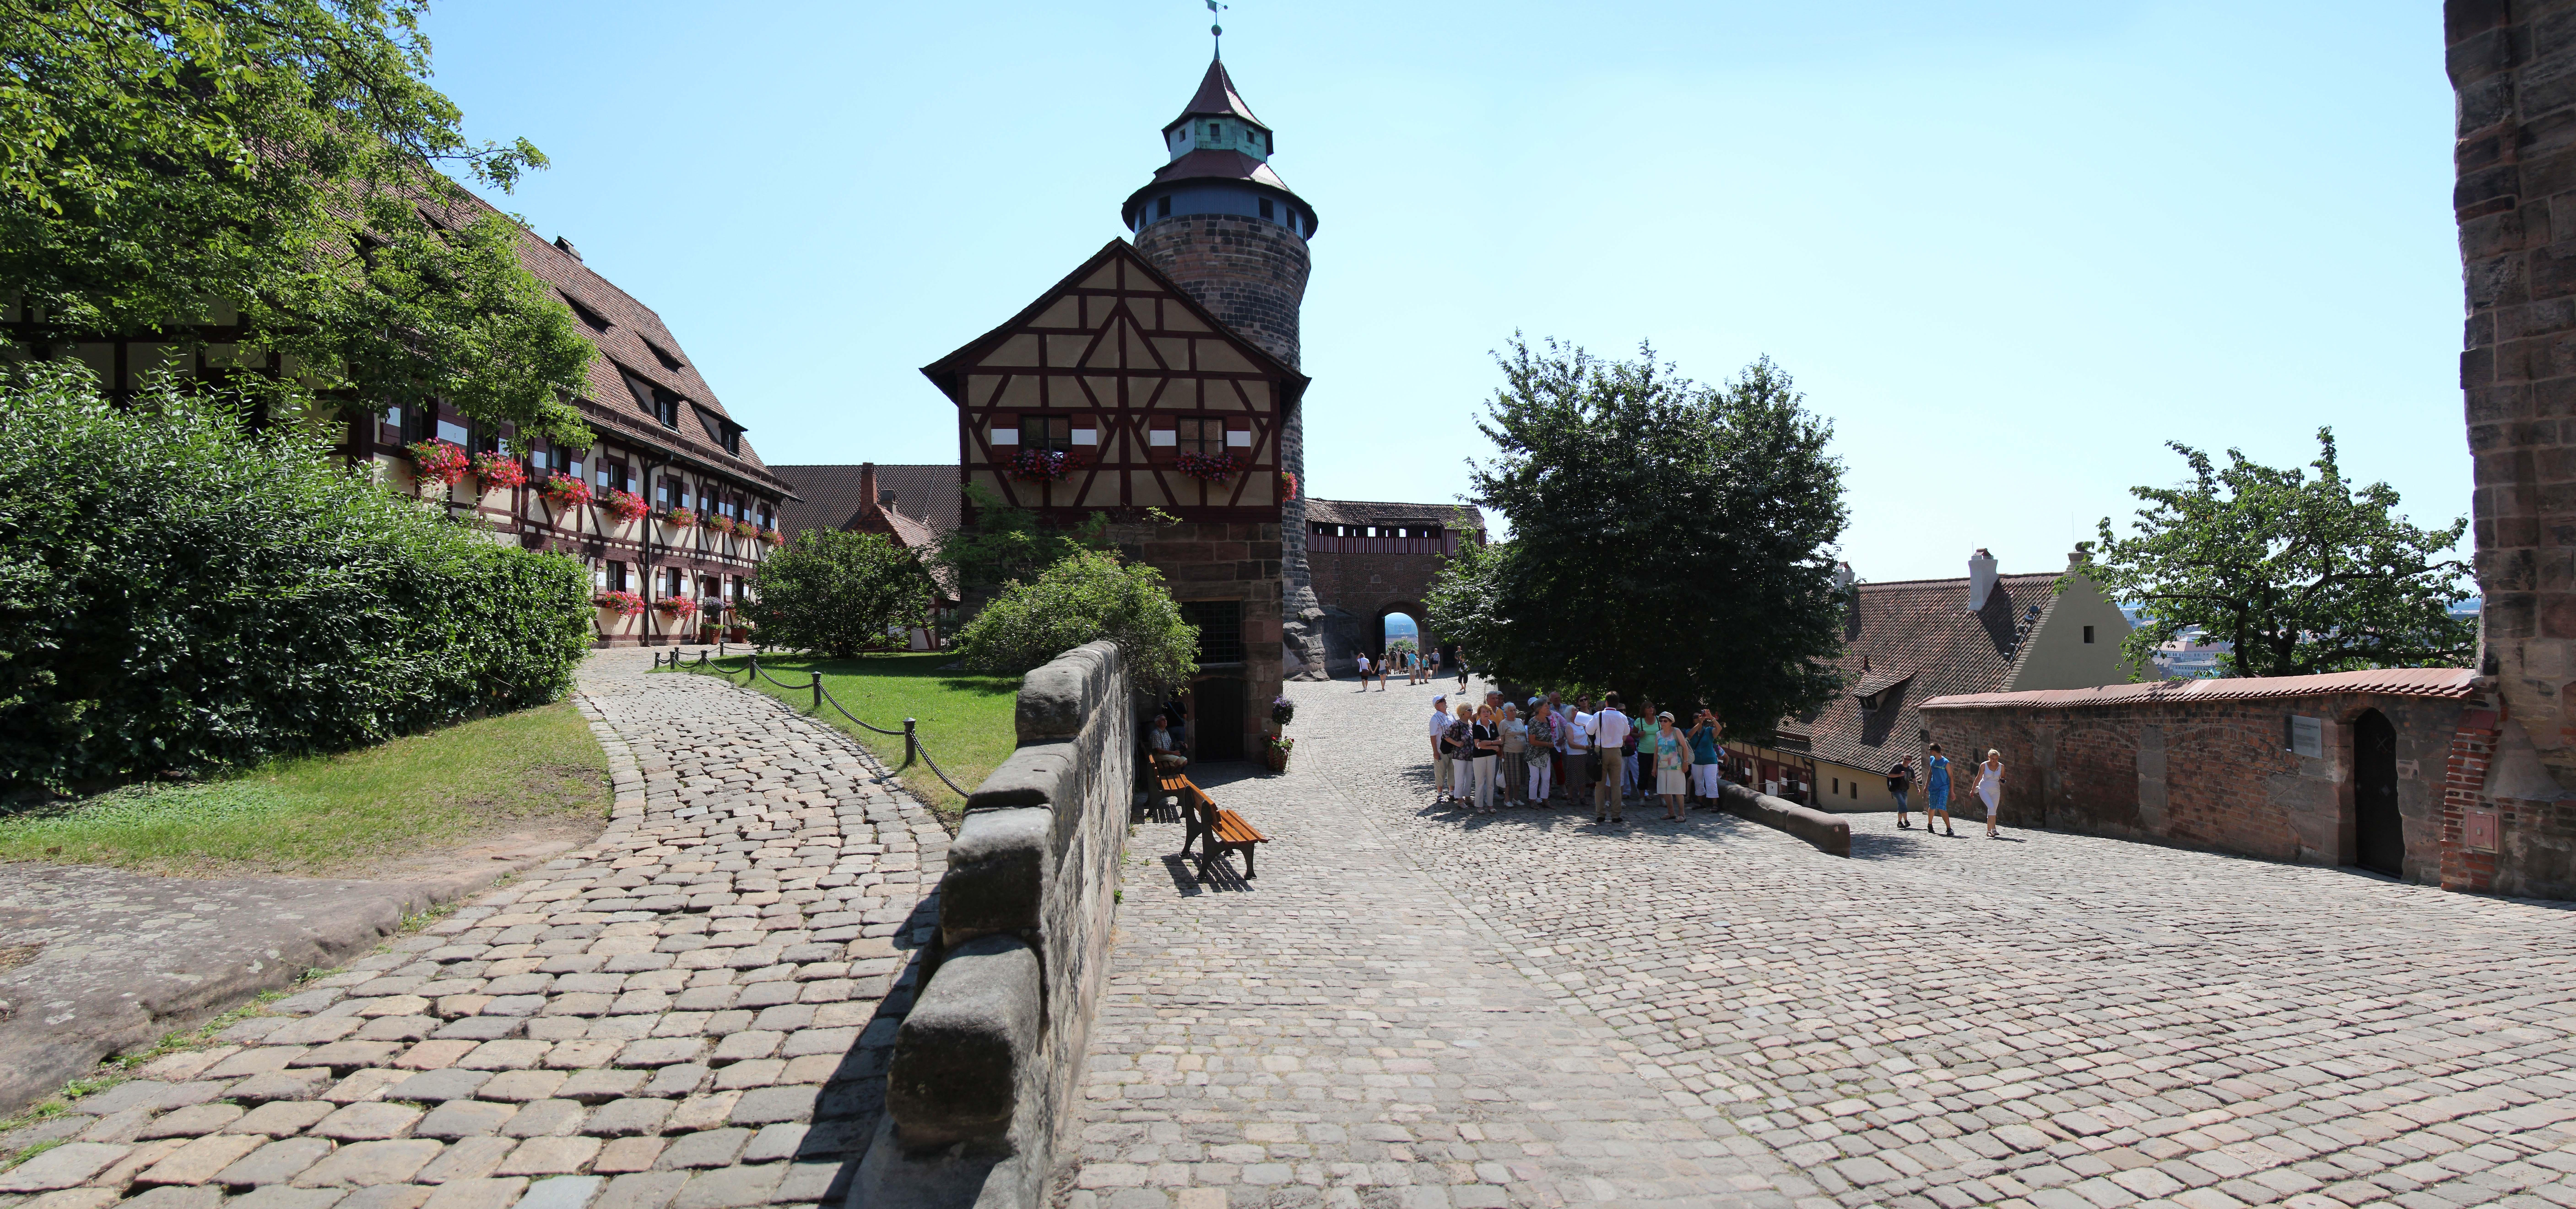
town, palace, village, plaza, castle, tourism, place of worship, temple, monastery, shrine, town square, estate, middle ages, nuremberg, tours, burghof, historic site, german imperial house